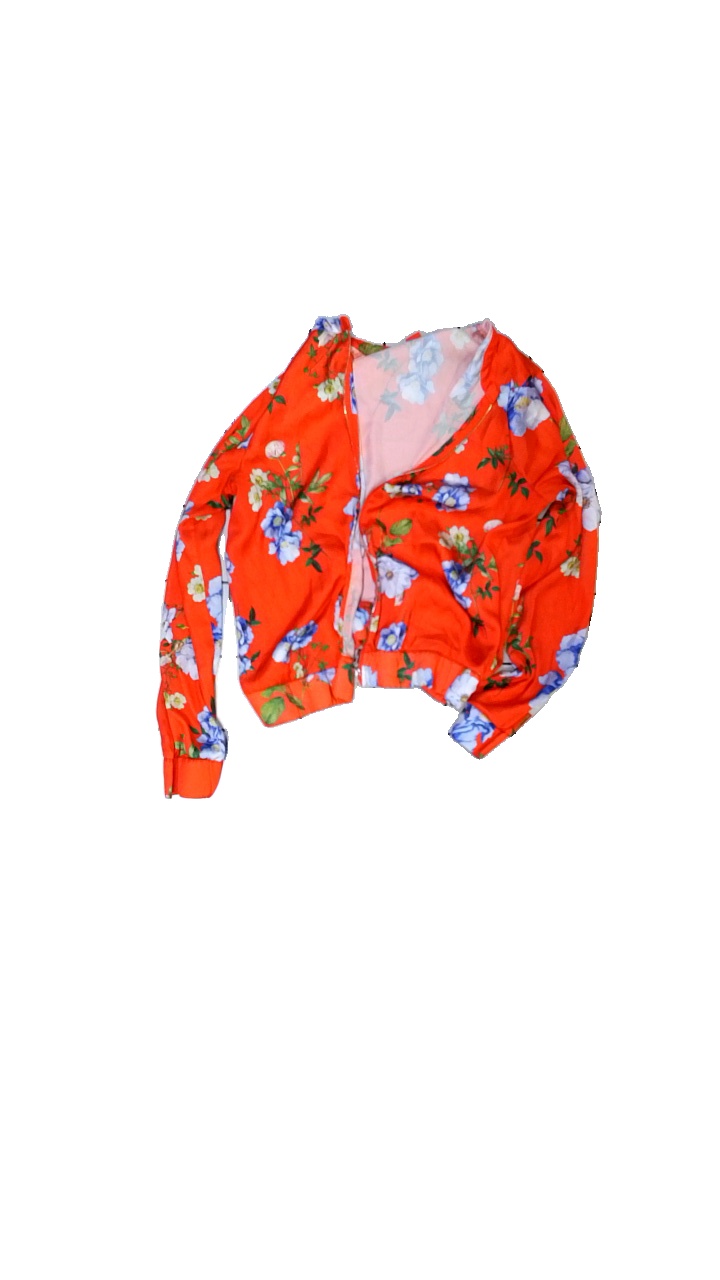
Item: Sweater (Ladies)
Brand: Amisu (new Yorker)
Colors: Red, Blue, Green, Multicolor
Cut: Regular
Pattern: Floral print
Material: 100% polyester
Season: All
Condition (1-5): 4
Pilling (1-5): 5
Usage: Reuse
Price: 50-100